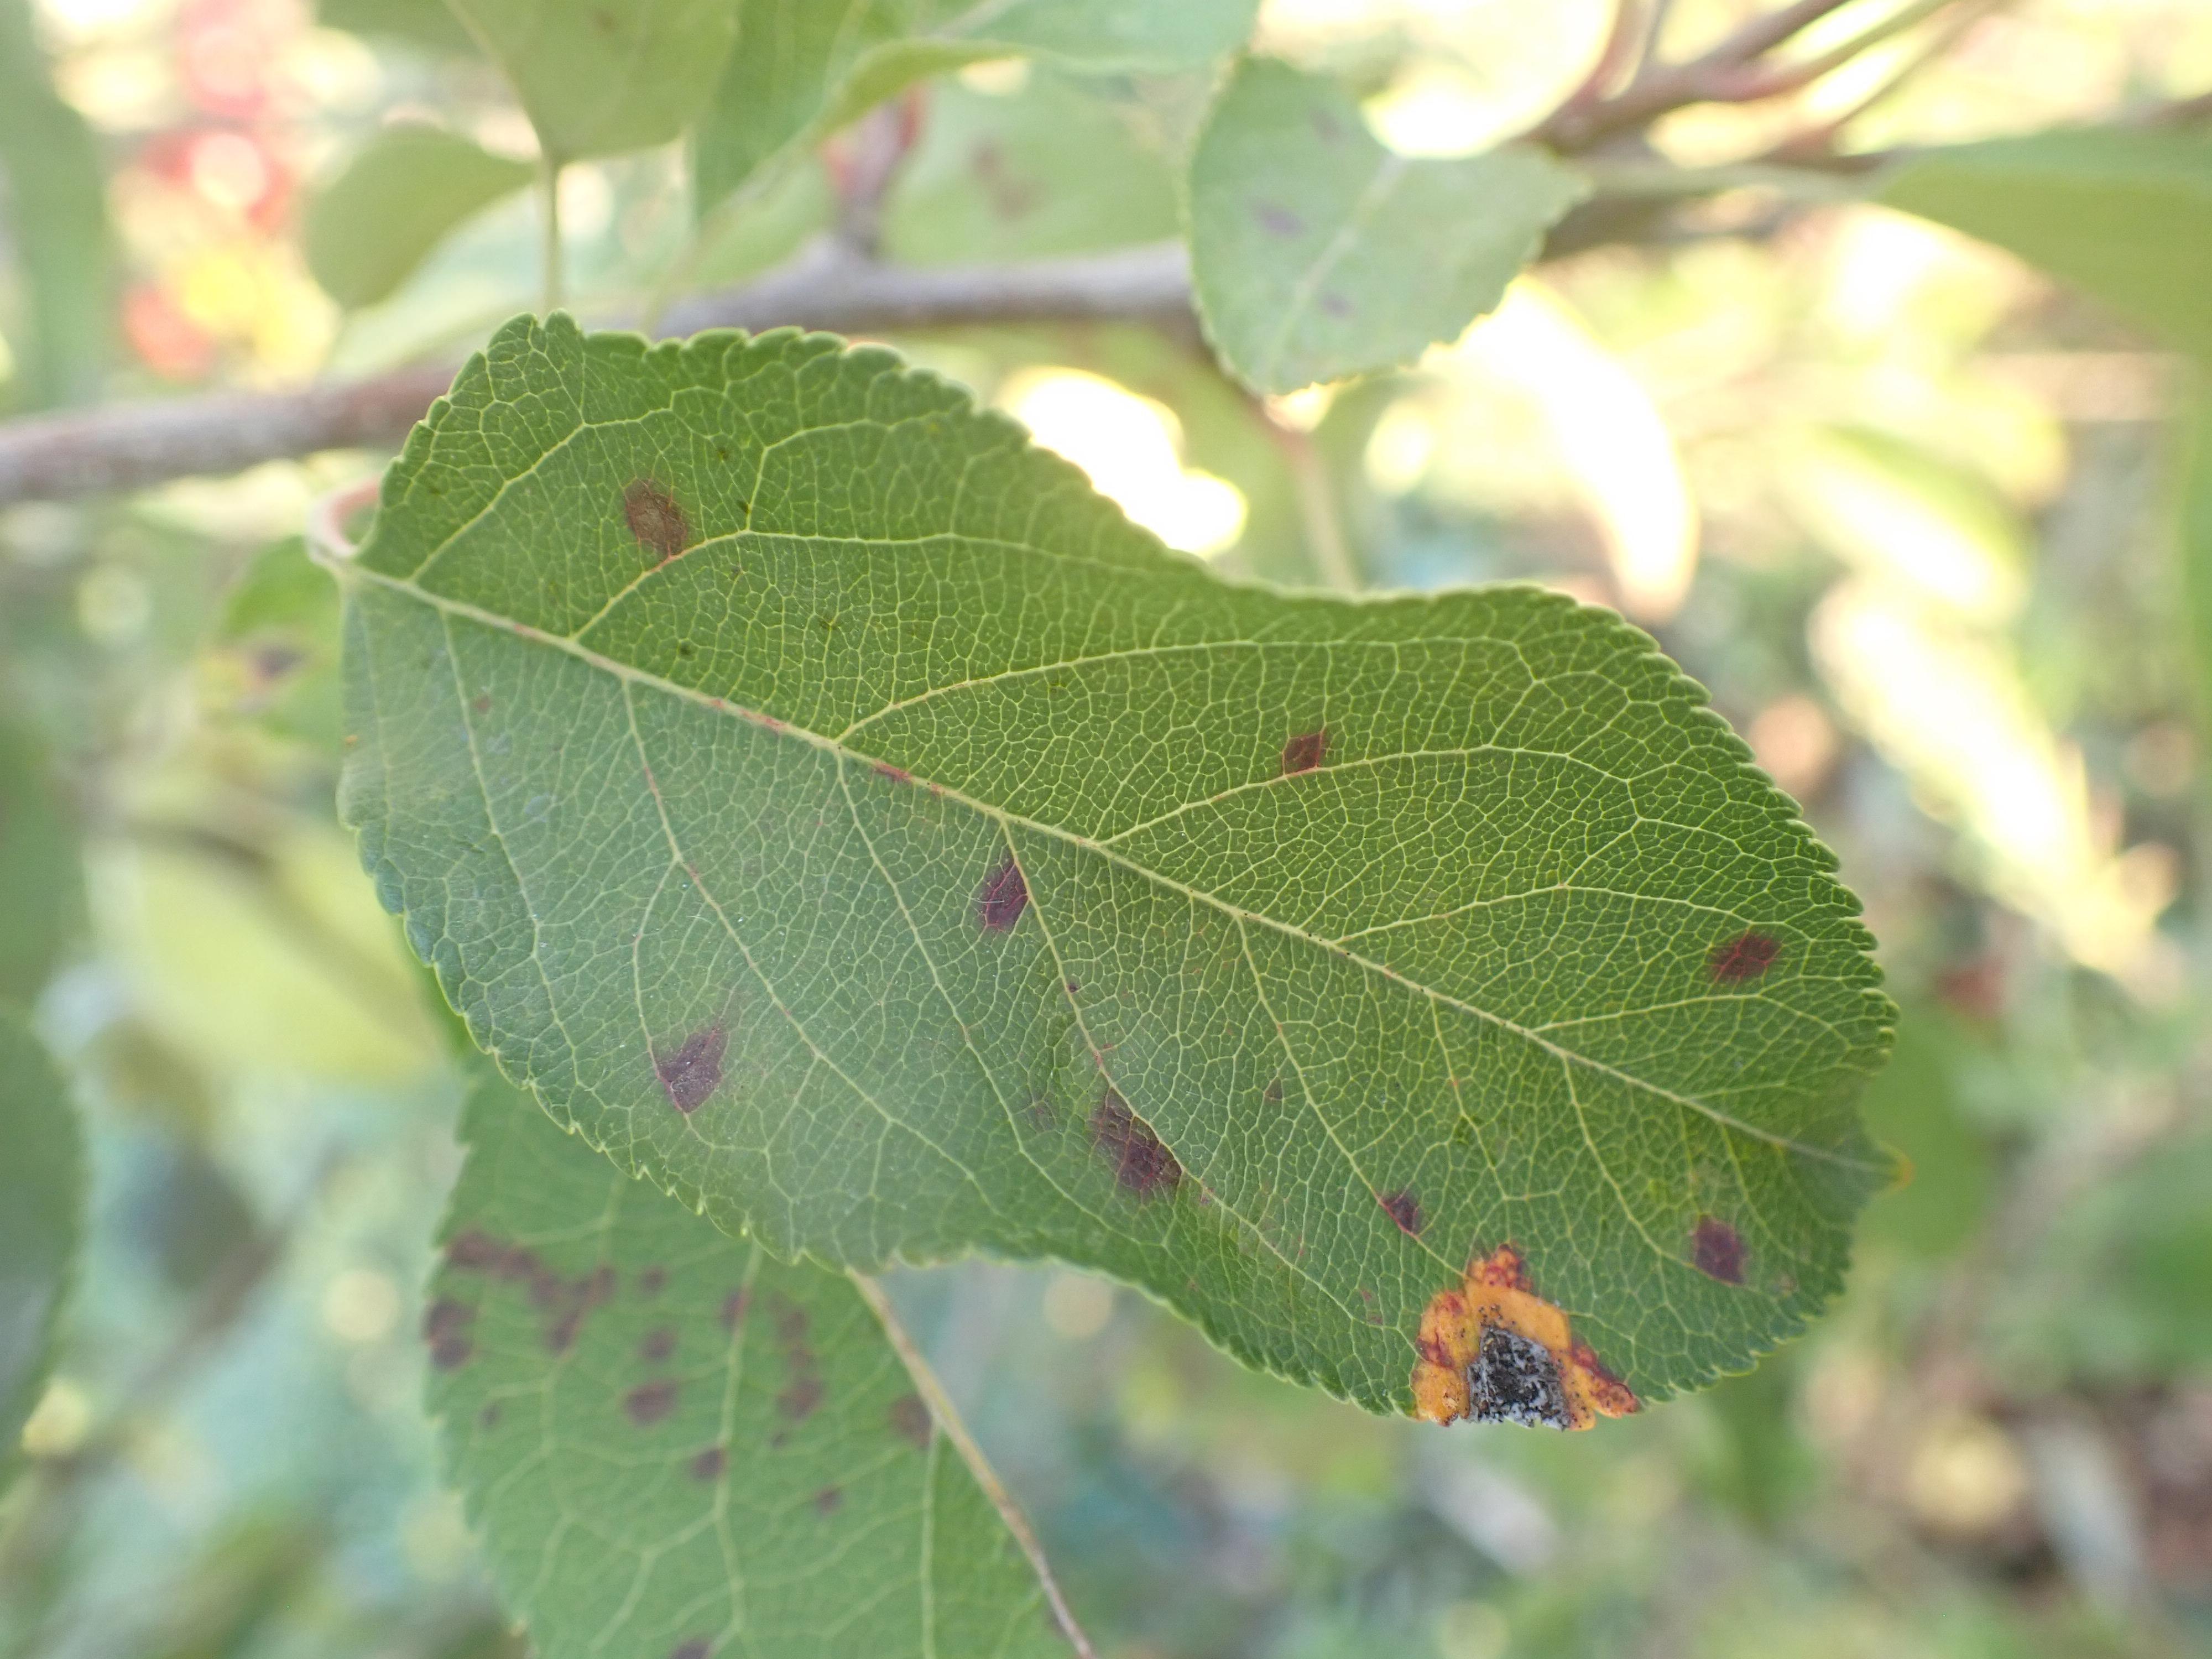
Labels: rust, complex